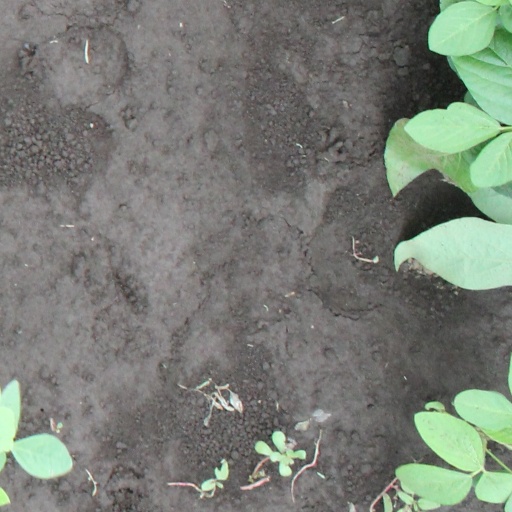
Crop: soybean